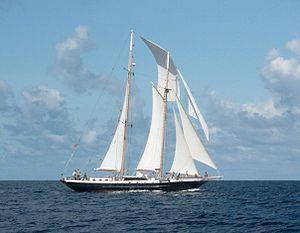
Le S/Y Ocean Star est une goélette à gréement bermudien et voile aurique C'est un navire-école appartenant à l'organisation de formation à la voile Seamester Global Programs qui opère aussi avec le S/Y Argo.